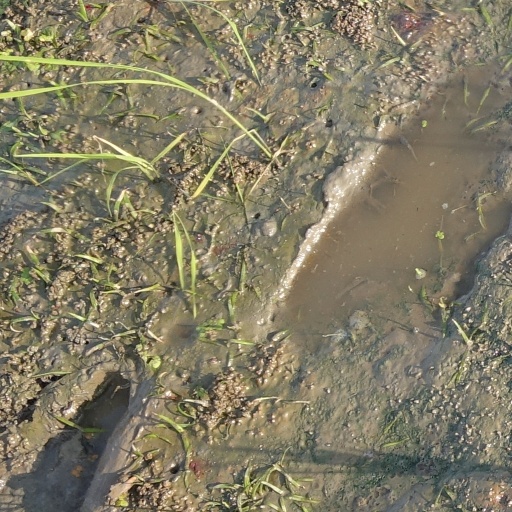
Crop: rice